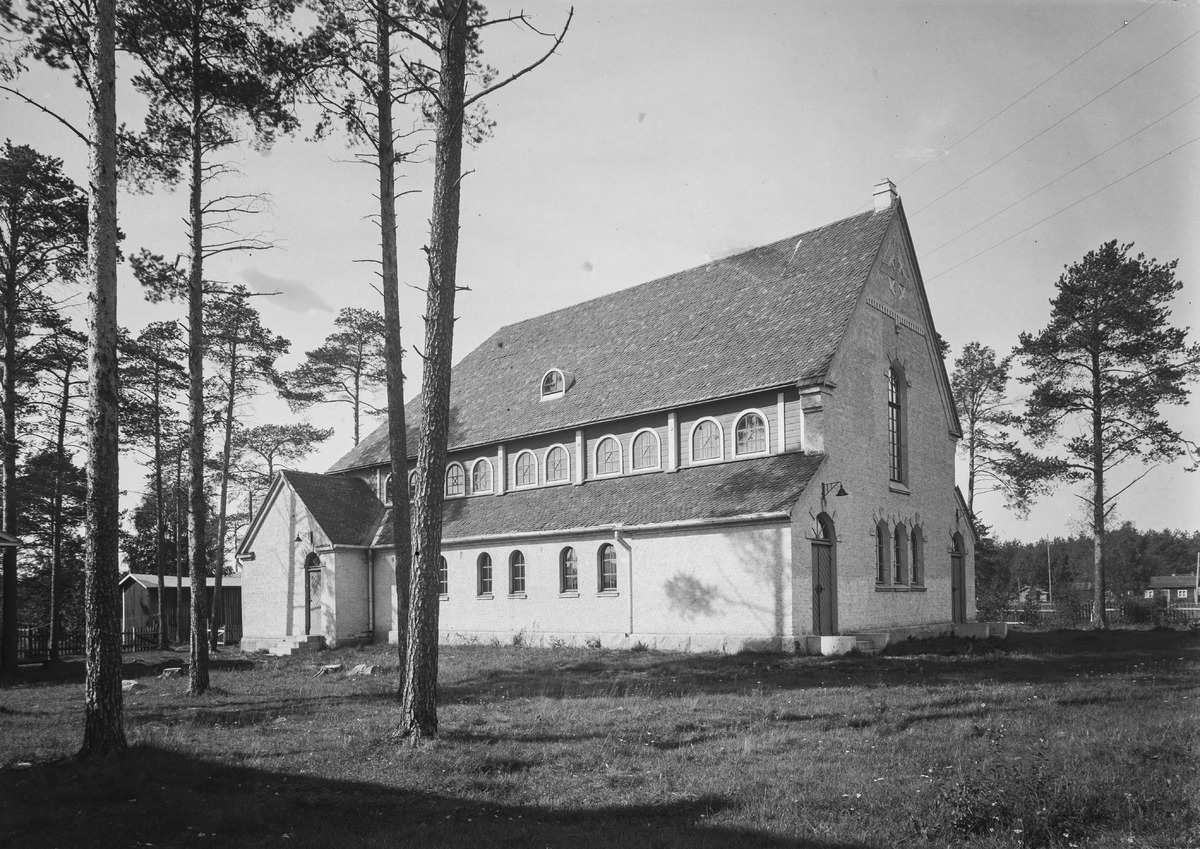
Tuiran kirkko
Tuira church
sisällön kuvaus: Tuiran kirkko eli Tuiran rukoushuone 29.8.1931. content description: Tuira church or Tuira chapel on August 29, 1931.
Vuosi: 1931
Paikka: Suomi, Oulu, Suomi, Pohjois-Pohjanmaa, Oulu
Aiheet: ulkokuva; kirkkorakennukset; uskonnolliset rakennukset; rukoushuoneet; kappelit; religious buildings; church; chapel